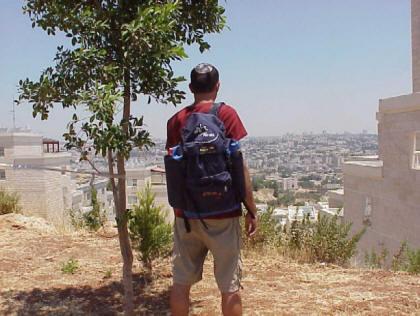
Label: not_food